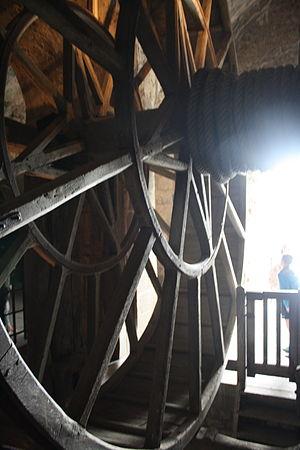
Abbaye du Mont-Saint-Michel. Tympan de la grue.
Cette page retrace l'histoire des grues, machines servant dans la construction, les carrières et l'industrie, à élever de lourds fardeaux.